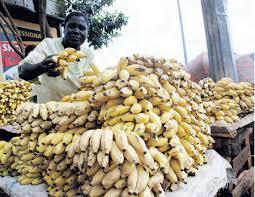
Mwanamke amesimama nyuma ya milundo mikubwa  ya ndizi mbivu zikiwa zimepangwa kwa wingi kwenye soko la wazi. Yeye amevaa shati jeupe na anashikilia  mkungu wa ndizi akionyesha bidhaa zake. Ndizi hizo zina rangi ya njano  zilizokolea zikionyesha kuwa  zimeiva. Mazingira yanaonekana kuwa ya biashara labda soko au shambani kwa  jumla.